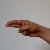
The image shows a hand gesture representing the letter 'H' in Indian Sign Language.